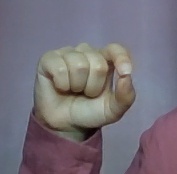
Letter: fa